35 mm Bessa

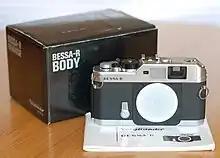
Bessa-R

The Bessa-R, introduced in 2000, was a rangefinder camera with a projected frame finder and a Leica screw mount. Although considerably cheaper than a Leica M camera, its viewfinder was comparable in function and feeling. It featured manually selectable frames for 35 mm/90 mm, 50 mm, and 75 mm lenses. The body, made of polycarbonate plastics, was not comparable to that of a Leica but was solid enough. All in all it was an inexpensive, all-manual rangefinder with TTL metering at a significantly lower price than a comparably equipped Leica M camera. It was available in black or silver; from 2002, also in navy blue or olive (at a higher price and perhaps only in Japan).